Gweek

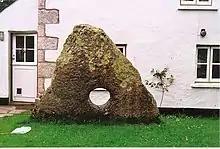
The Tolvan Holed Stone

The three-cornered Tolvan Holed Stone is an unusual megalith. It is about 800 metres north of Gweek behind Tolvan Cross Farm.